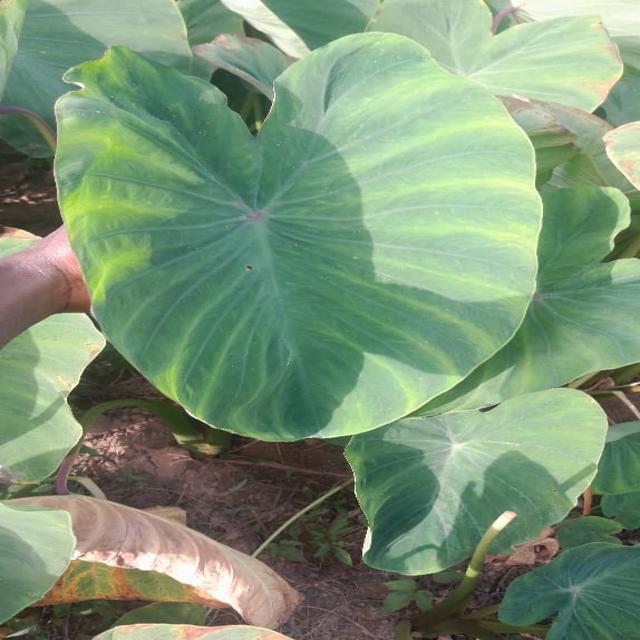
Label: Healthy